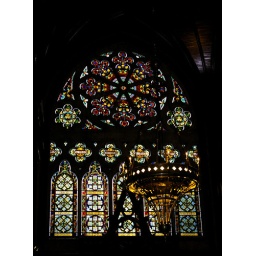
Stained glass window in Memorial Hall, Harvard University, Cambridge, Massachusetts. June 9, 2007